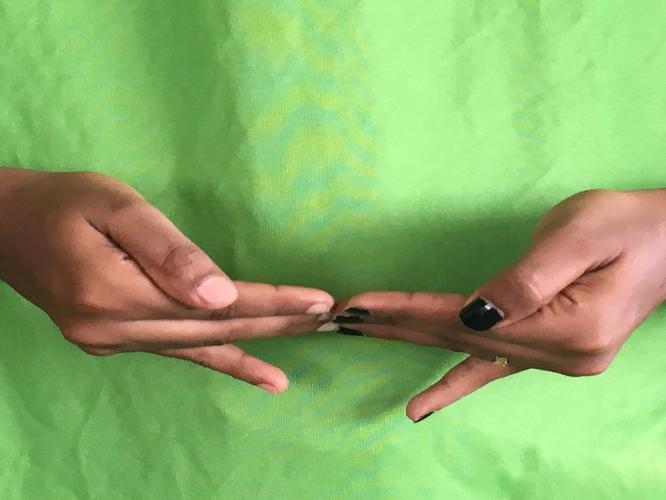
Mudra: Khatva
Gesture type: double_hand